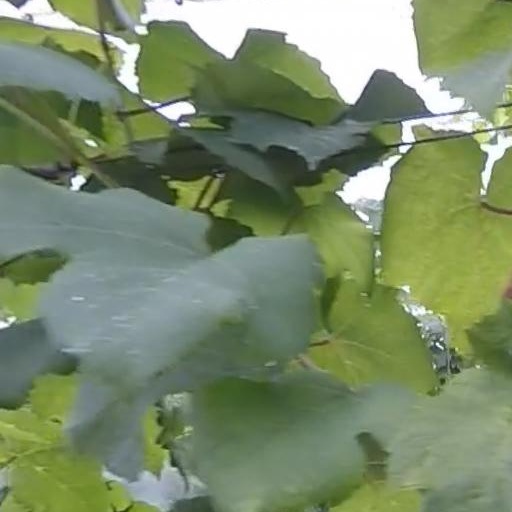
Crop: grape